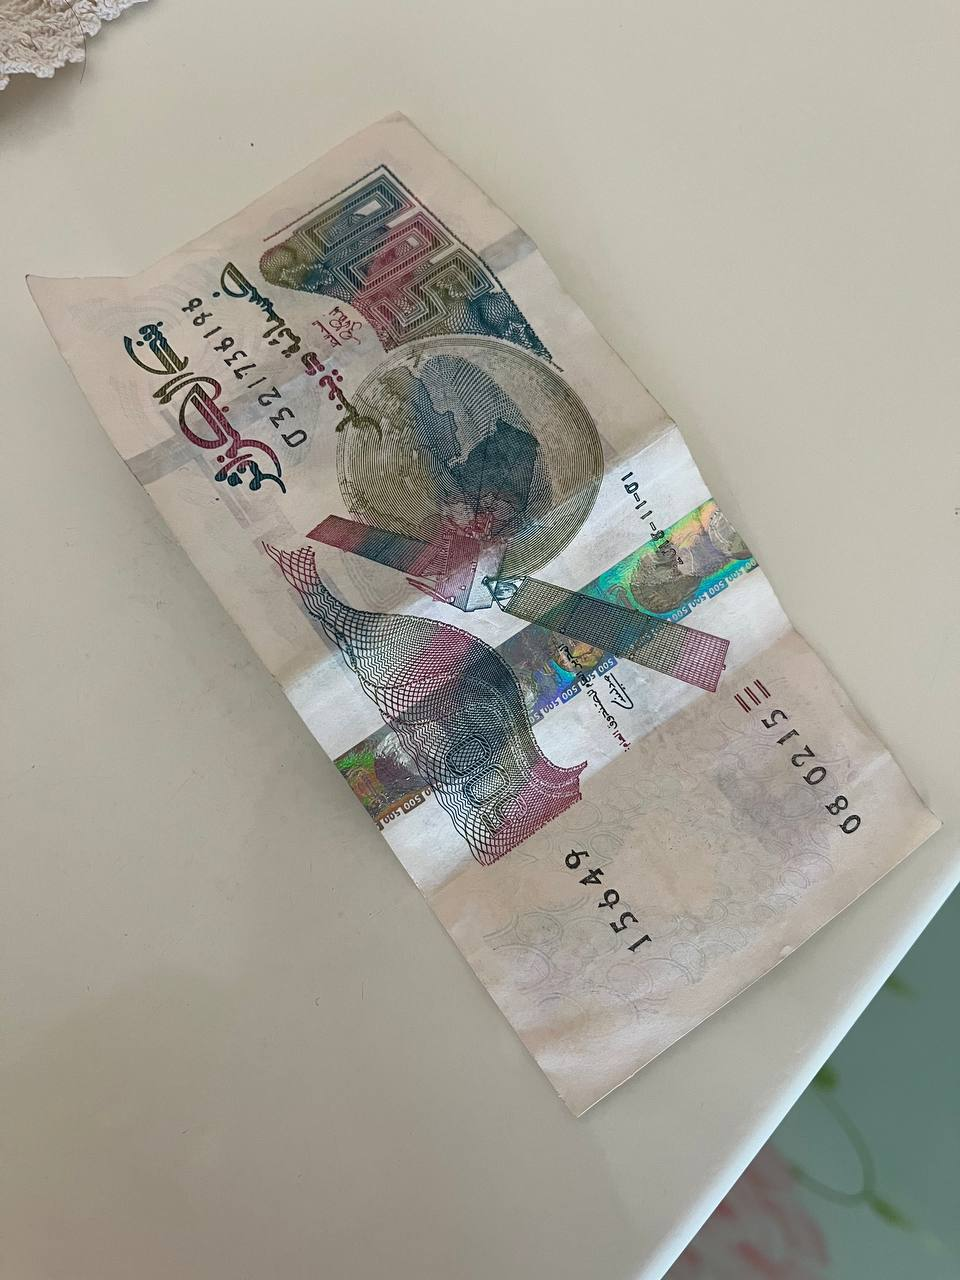
Denomination: 500DZD